Bardou, Dordogne

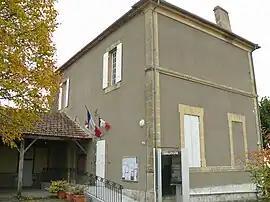
The town hall in Bardou

Bardou is a commune in the Dordogne department in southwestern France.